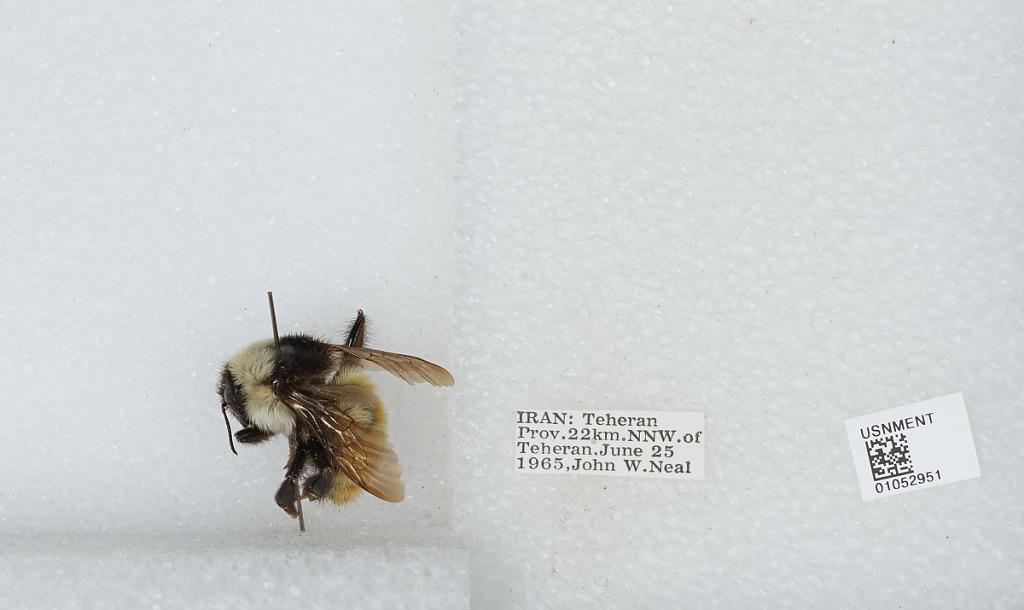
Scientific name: Bombus sp.
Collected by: J. Neal
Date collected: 1965-6-25
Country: Iran
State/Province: Tehran
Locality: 22 kilometers North Northwest of Tehran
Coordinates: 35.9638, 51.2052